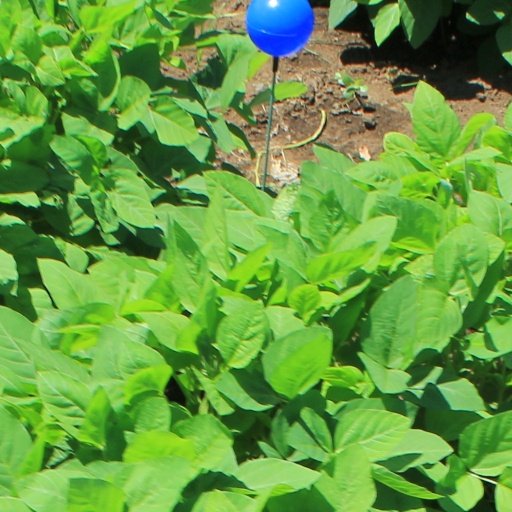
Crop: soybean